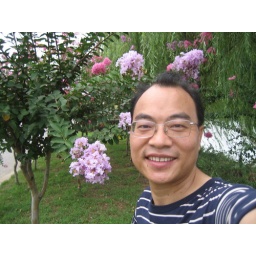
david ming liu by the beautful flowers near aixi lake